Homenetmen

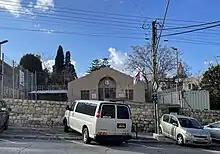
Homenetmen branch in Haifa, Israel

Homenetmen has established various chapters in the Armenian diaspora including in many cities in the Middle East, Europe, United States, Canada, South America and Australia. There are 111 chapters in 25 countries. These chapters are grouped together in 25 geographic regions.